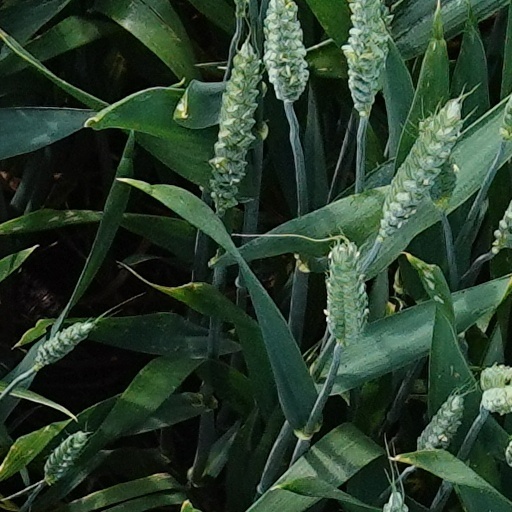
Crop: wheat